House of Plettenberg

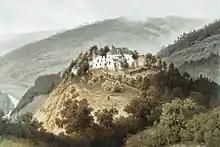
Schwarzenberg Castle

The House of Plettenberg is the name of the Westphalian noble family of the "Uradel". It dates back at least to 1187, when "Heidolphus de Plettenbrath" was mentioned in a document by Philip I, the archbishop of Cologne. Plettenberg-Wittem branch that ruled immediate Lordships of Meitingen and Sulmingen lost its sovereignty and became mediatised to Württemberg in 1806. This line of the family went extinct in 1813.